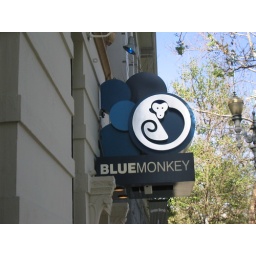
sign for a bar in san jose